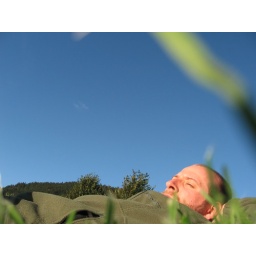
pink dot under the sky